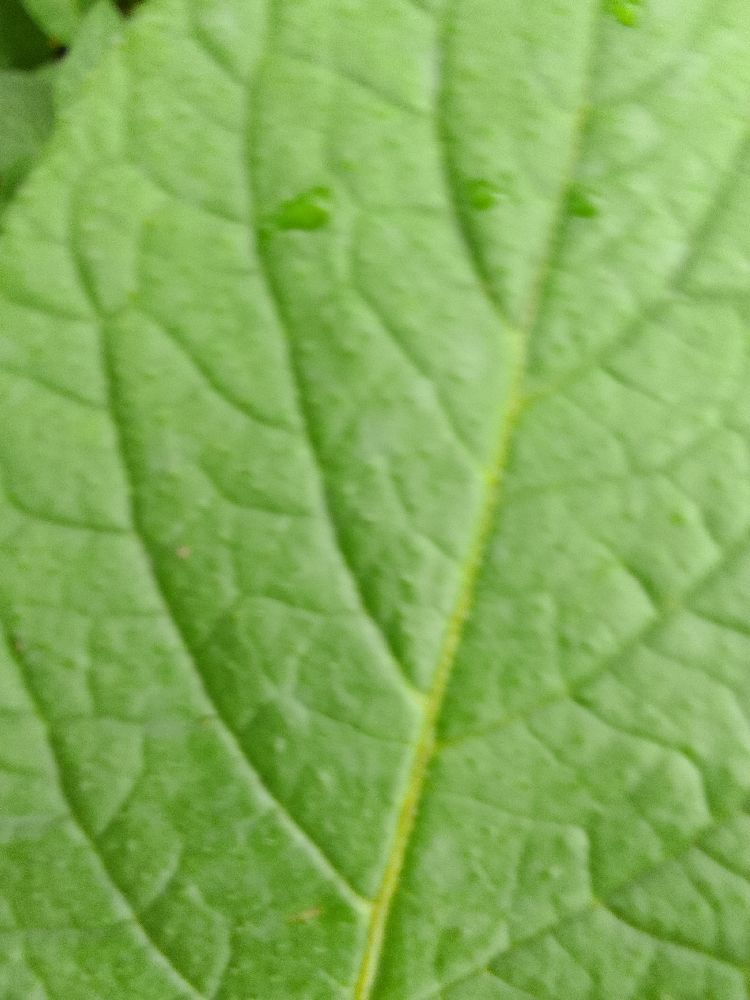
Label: Healthy